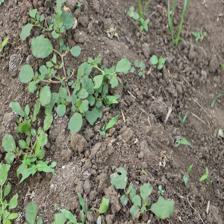
Label: BroadLeafWeed